Robert Schumann

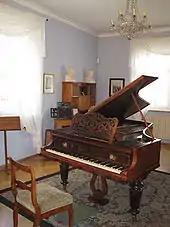
Room in old house with grand piano in the centre

Schumann felt a growing attraction to Wieck's daughter, the sixteen-year-old Clara. She was her father's star pupil, a piano virtuoso emotionally mature beyond her years, with a developing reputation. According to Chissell, her concerto debut at the Leipzig Gewandhaus on 9 November 1828, with Mendelssohn conducting, "set the seal on all her earlier successes, and there was now no doubting that a great future lay before her as a pianist". Schumann had watched her career approvingly since she was nine, but only now fell in love with her. His feelings were reciprocated: they declared their love to each other in January 1836. Schumann expected that Wieck would welcome the proposed marriage, but he was mistaken: Wieck refused his consent, fearing that Schumann would be unable to provide for his daughter, that she would have to abandon her career, and that she would be legally required to relinquish her inheritance to her husband. It took a series of acrimonious legal actions over the next four years for Schumann to obtain a court ruling that he and Clara were free to marry without her father's consent.